BMW M3

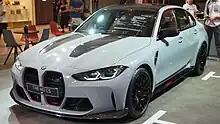
G80 M3 CS

In 2023, at the 24 Hours of Daytona, BMW unveiled the limited-production M3 CS model. The model features a power increase to and a weight-reduction of compared to the M3 Competition xDrive. It is offered only as an all-wheel drive and 8-speed automatic model. BMW will also make 30 units of M3 CS Touring for the Japanese domestic market.